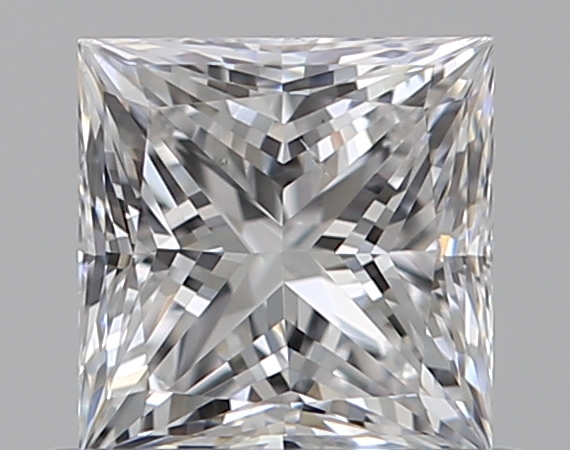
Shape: princess
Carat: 0.59
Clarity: SI1
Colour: D
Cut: EX
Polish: EX
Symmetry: VG
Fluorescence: N
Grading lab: GIA
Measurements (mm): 4.62 x 4.51 x 3.32